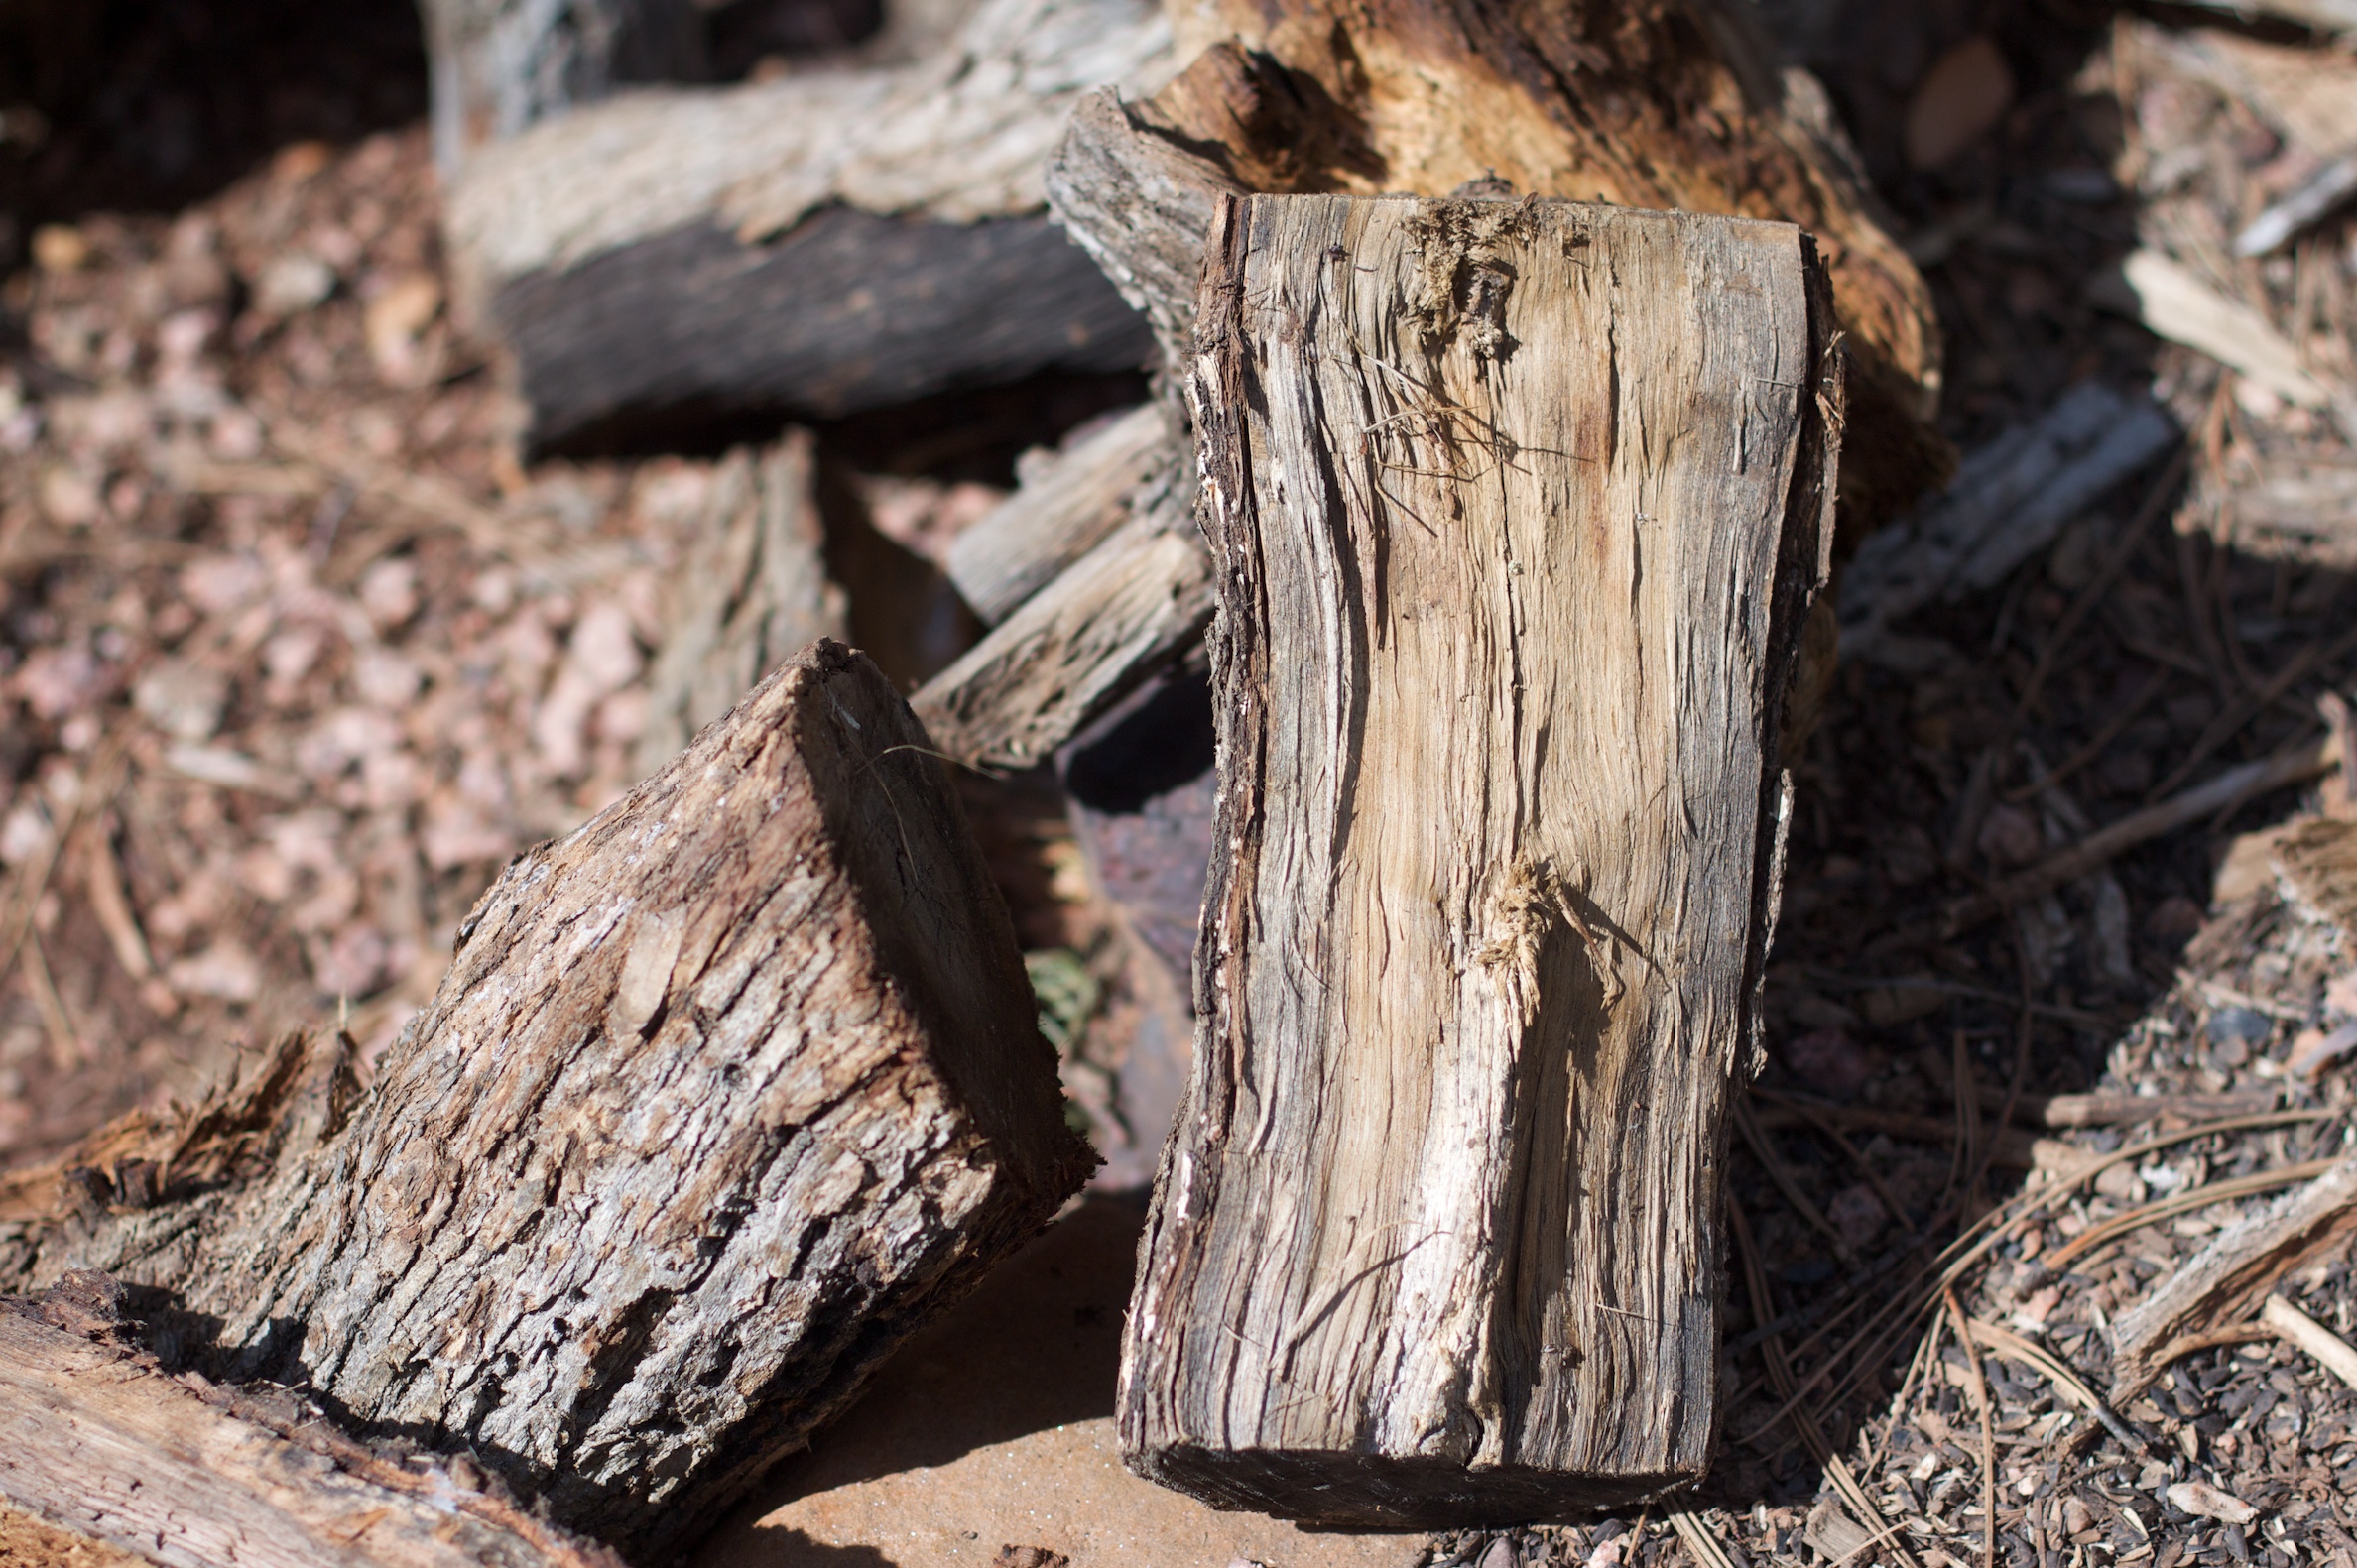
tree, branch, wood, trunk, soil, fauna, tree stump, woody plant